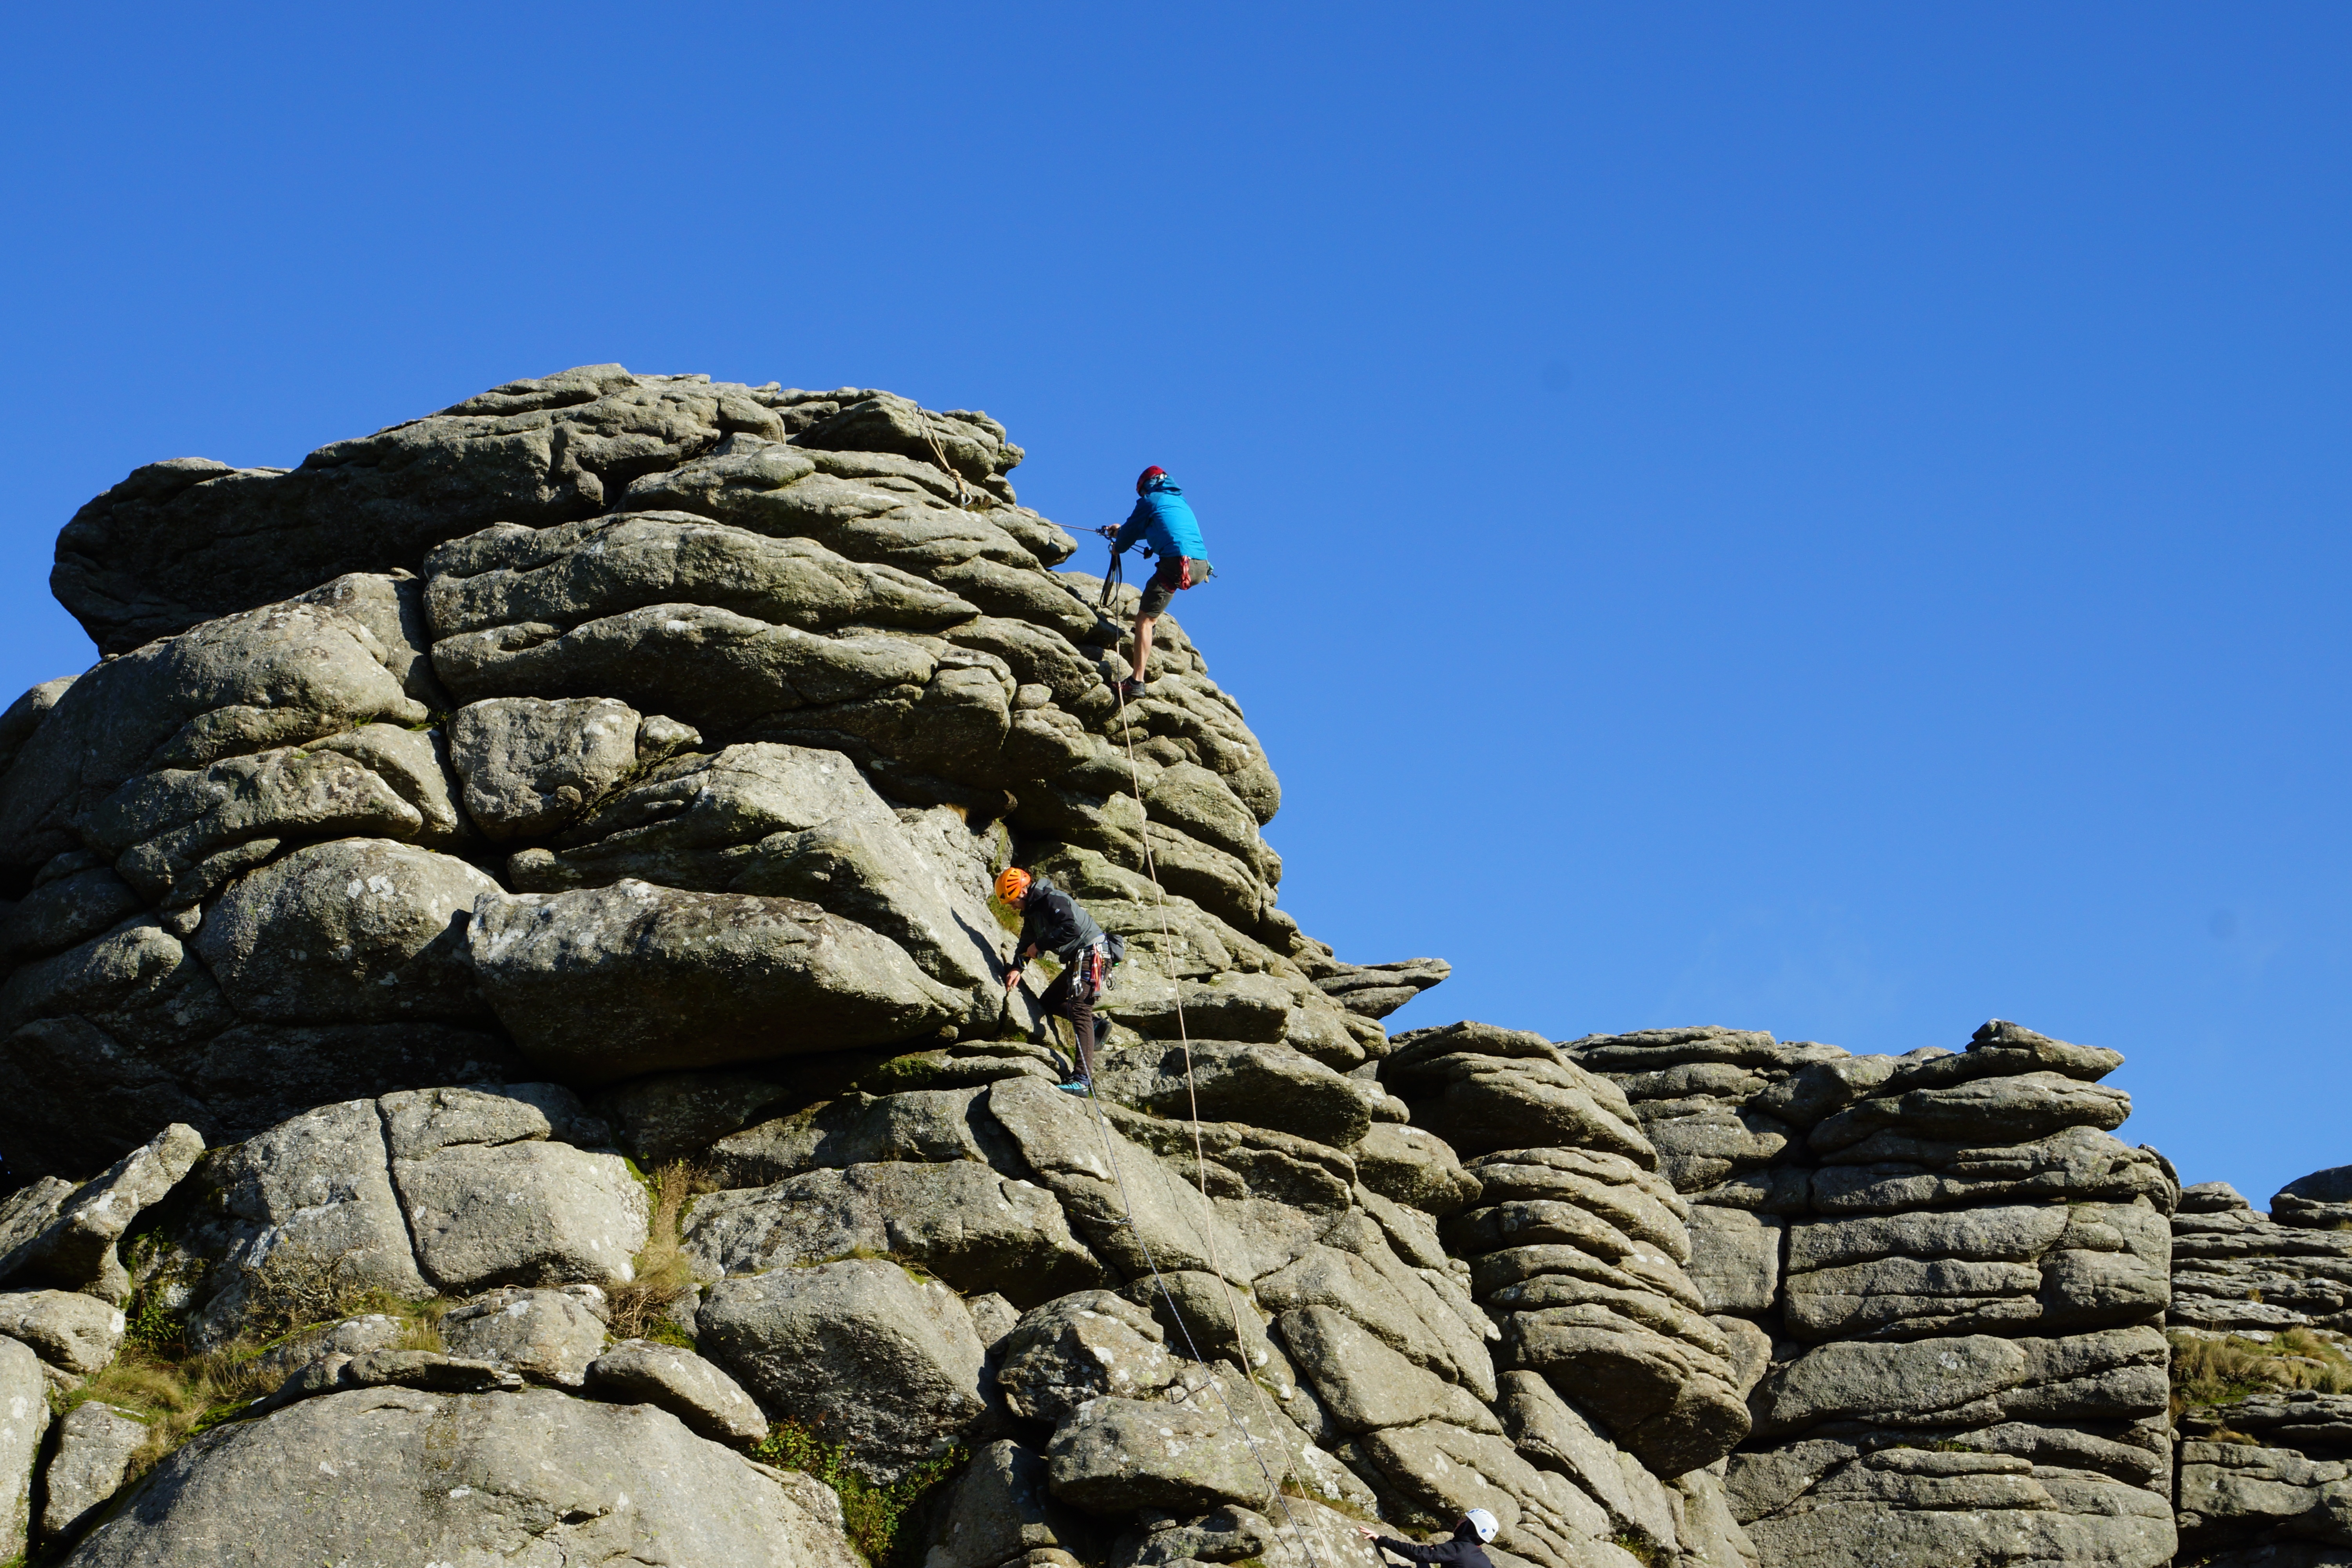
rock, walking, mountain, people, adventure, mountain range, recreation, formation, cliff, rock climbing, terrain, material, ridge, hound, summit, mountaineering, geology, sports, boulder, granite, dartmoor, outdoor recreation, mountainous landforms